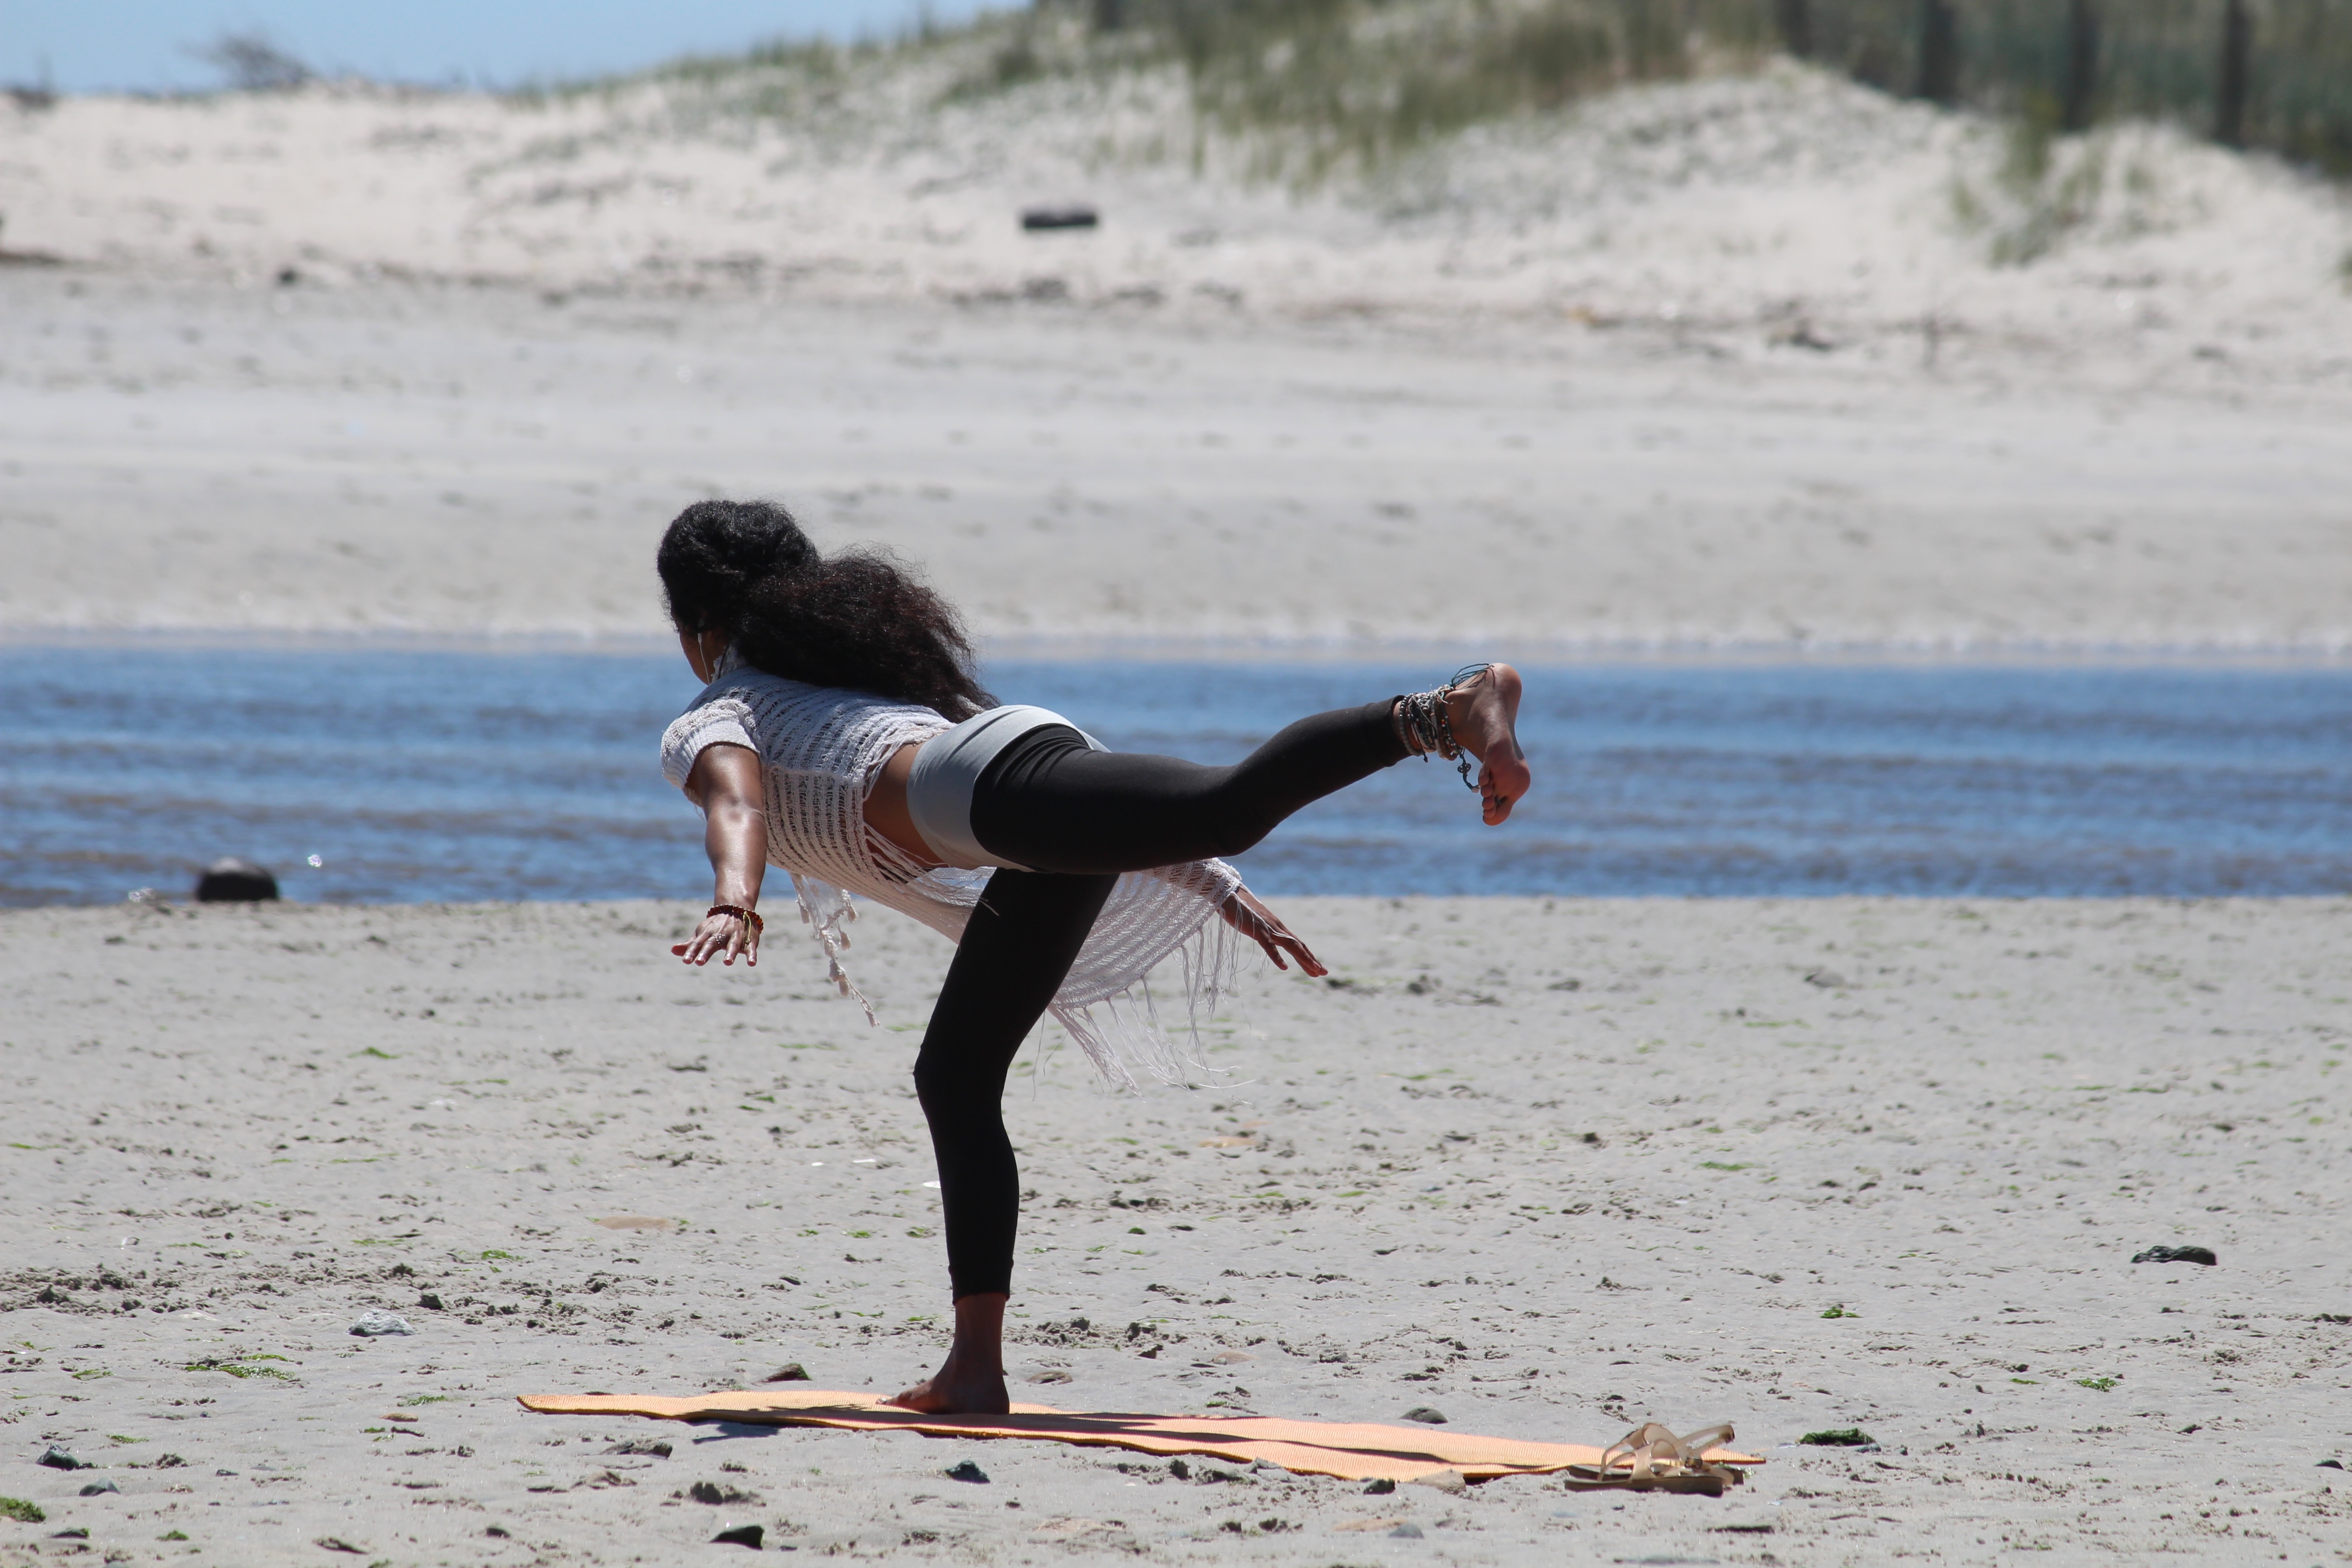
beach, sea, water, sand, woman, wave, relaxation, sports, yoga, beautiful, martial arts, human positions, physical fitness